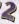
Number: 2